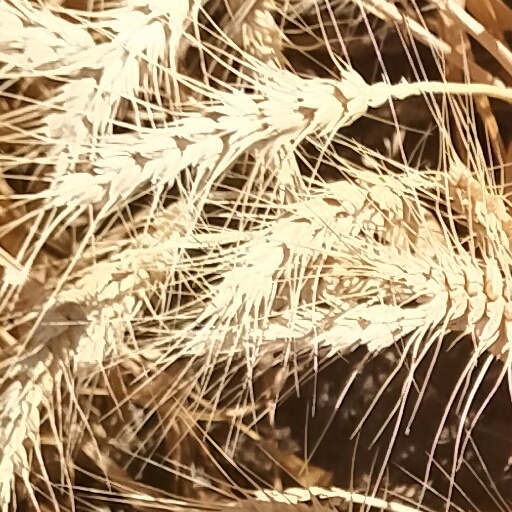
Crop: wheat